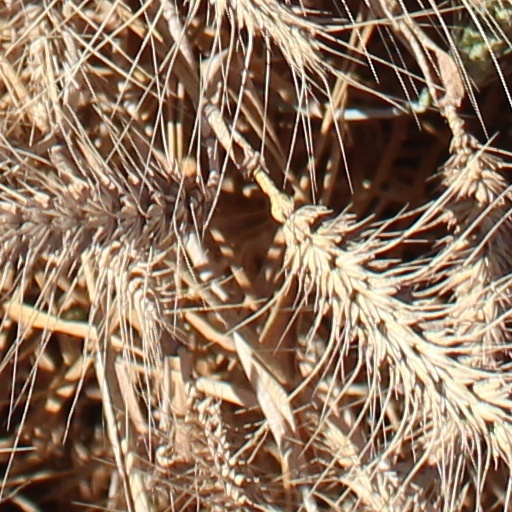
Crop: wheat